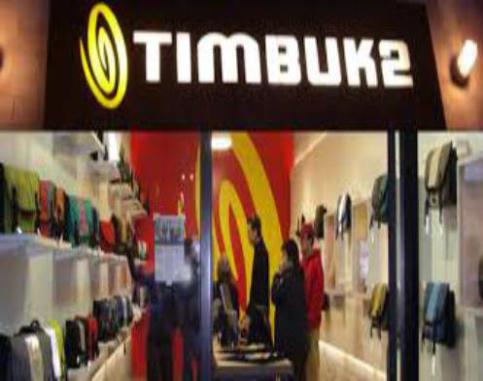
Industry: Clothes